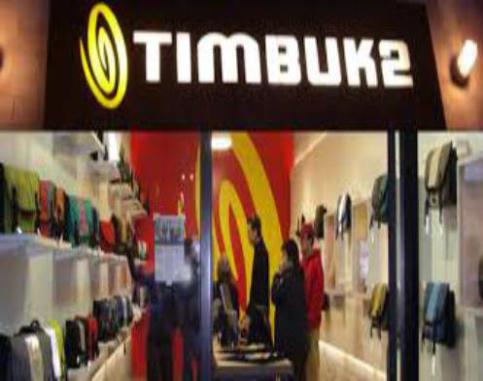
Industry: Clothes